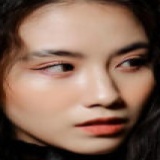
diễn viên Linh Miu